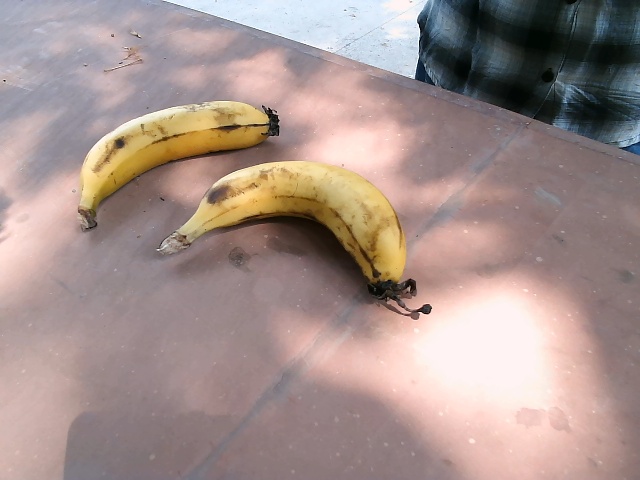
Label: Ripe_Banana